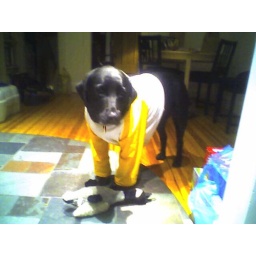
sad dog in a shirt